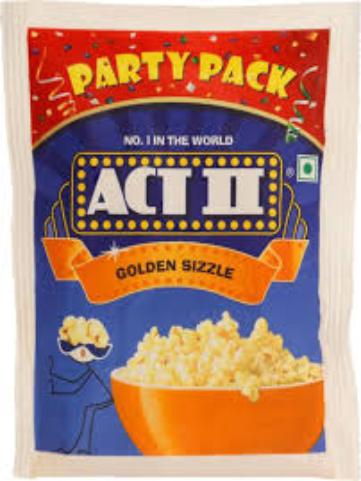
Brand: Act II
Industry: Food